Sundial (weapon)

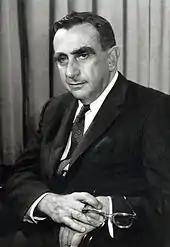
Edward Teller in 1958

The first nuclear weapons to be developed relied solely on nuclear fission of plutonium or enriched uranium as their source of nuclear energy. Later came the development of thermonuclear weapons, commonly called hydrogen bombs, which use a pure fission or boosted fission primary stage to ignite nuclear fusion in a secondary stage, using the hydrogen isotopes deuterium and tritium as fuel. Thermonuclear weapons can be made to be far more powerful than those that rely solely on fission. The Castle Bravo test in 1954 had a yield of 15 megatons; a thousand times more powerful than Little Boy, the bomb dropped on Hiroshima.